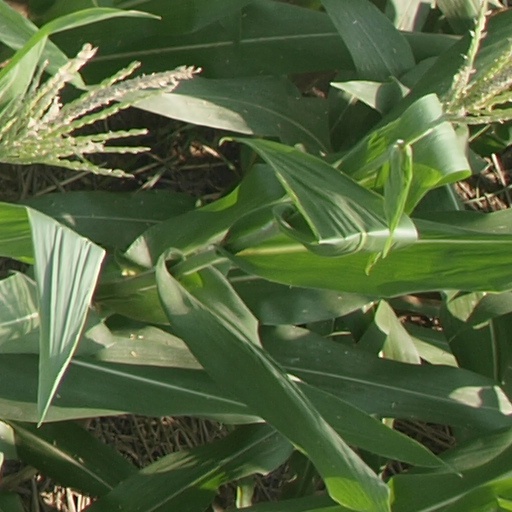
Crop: maize; corn